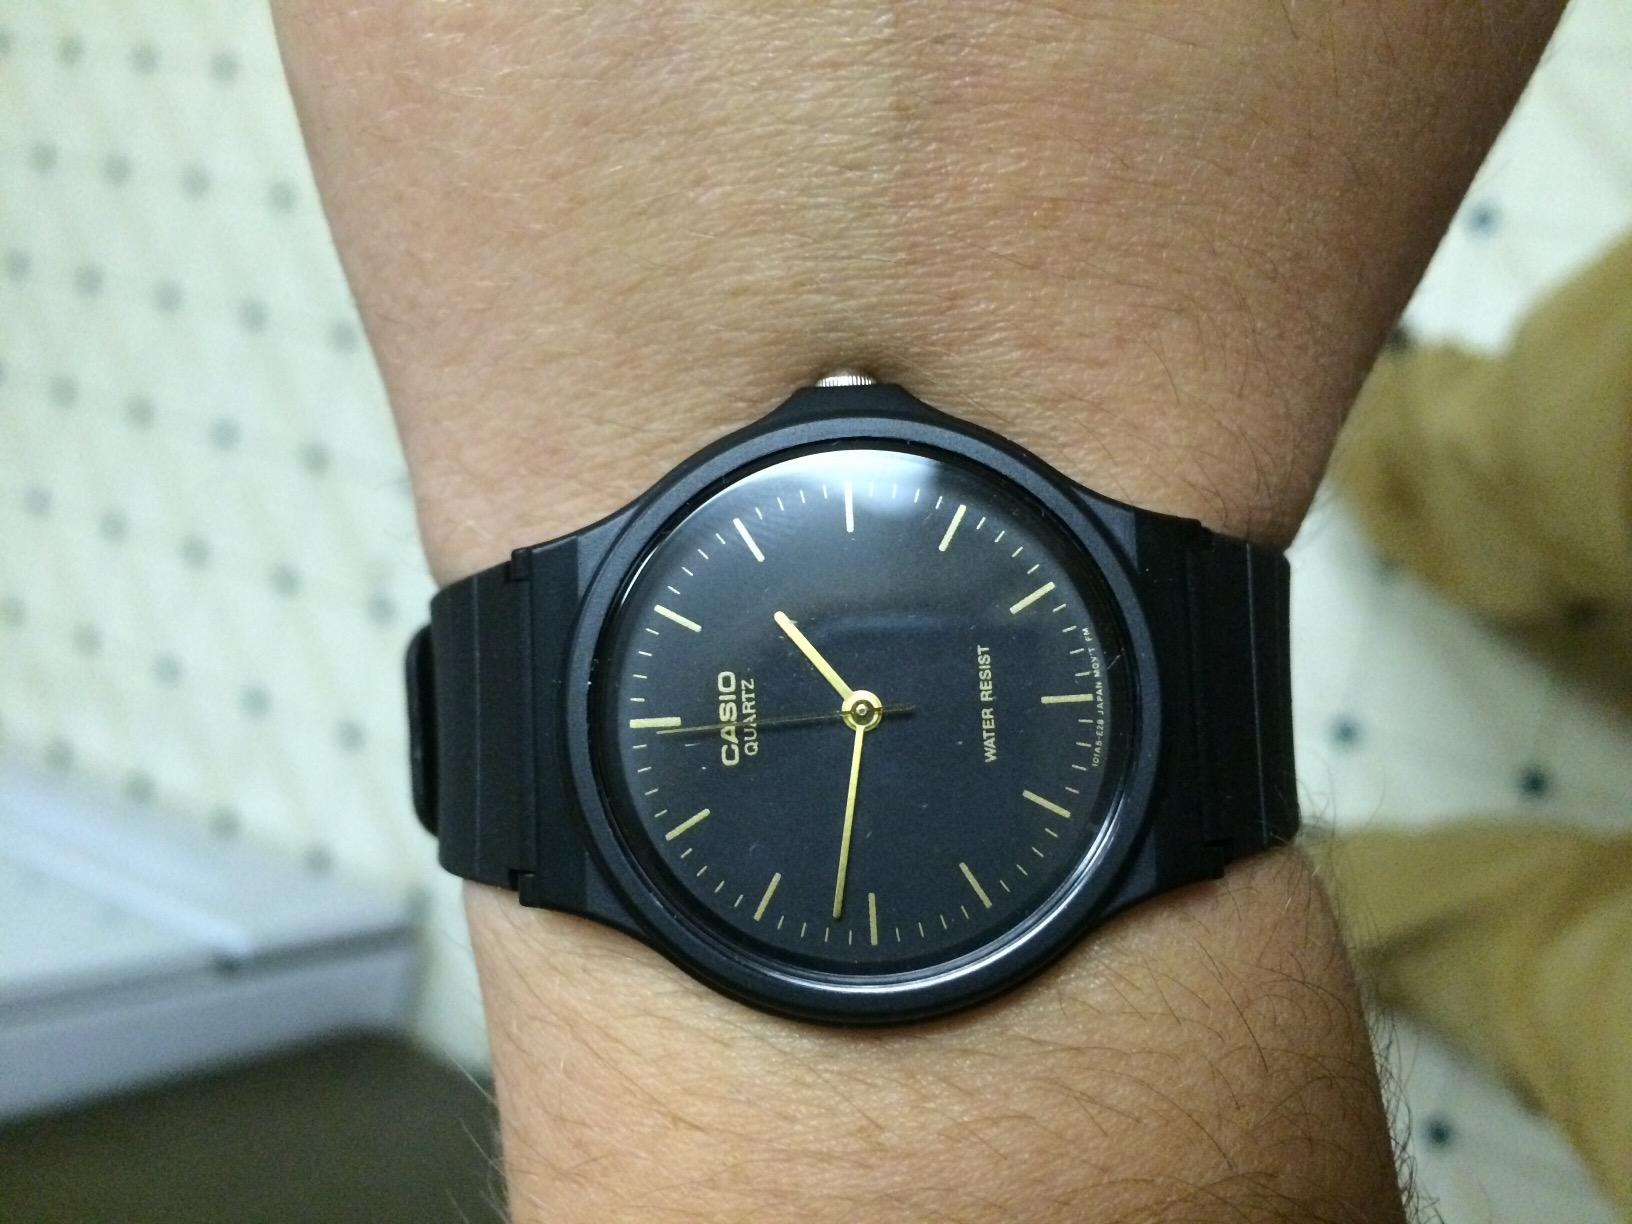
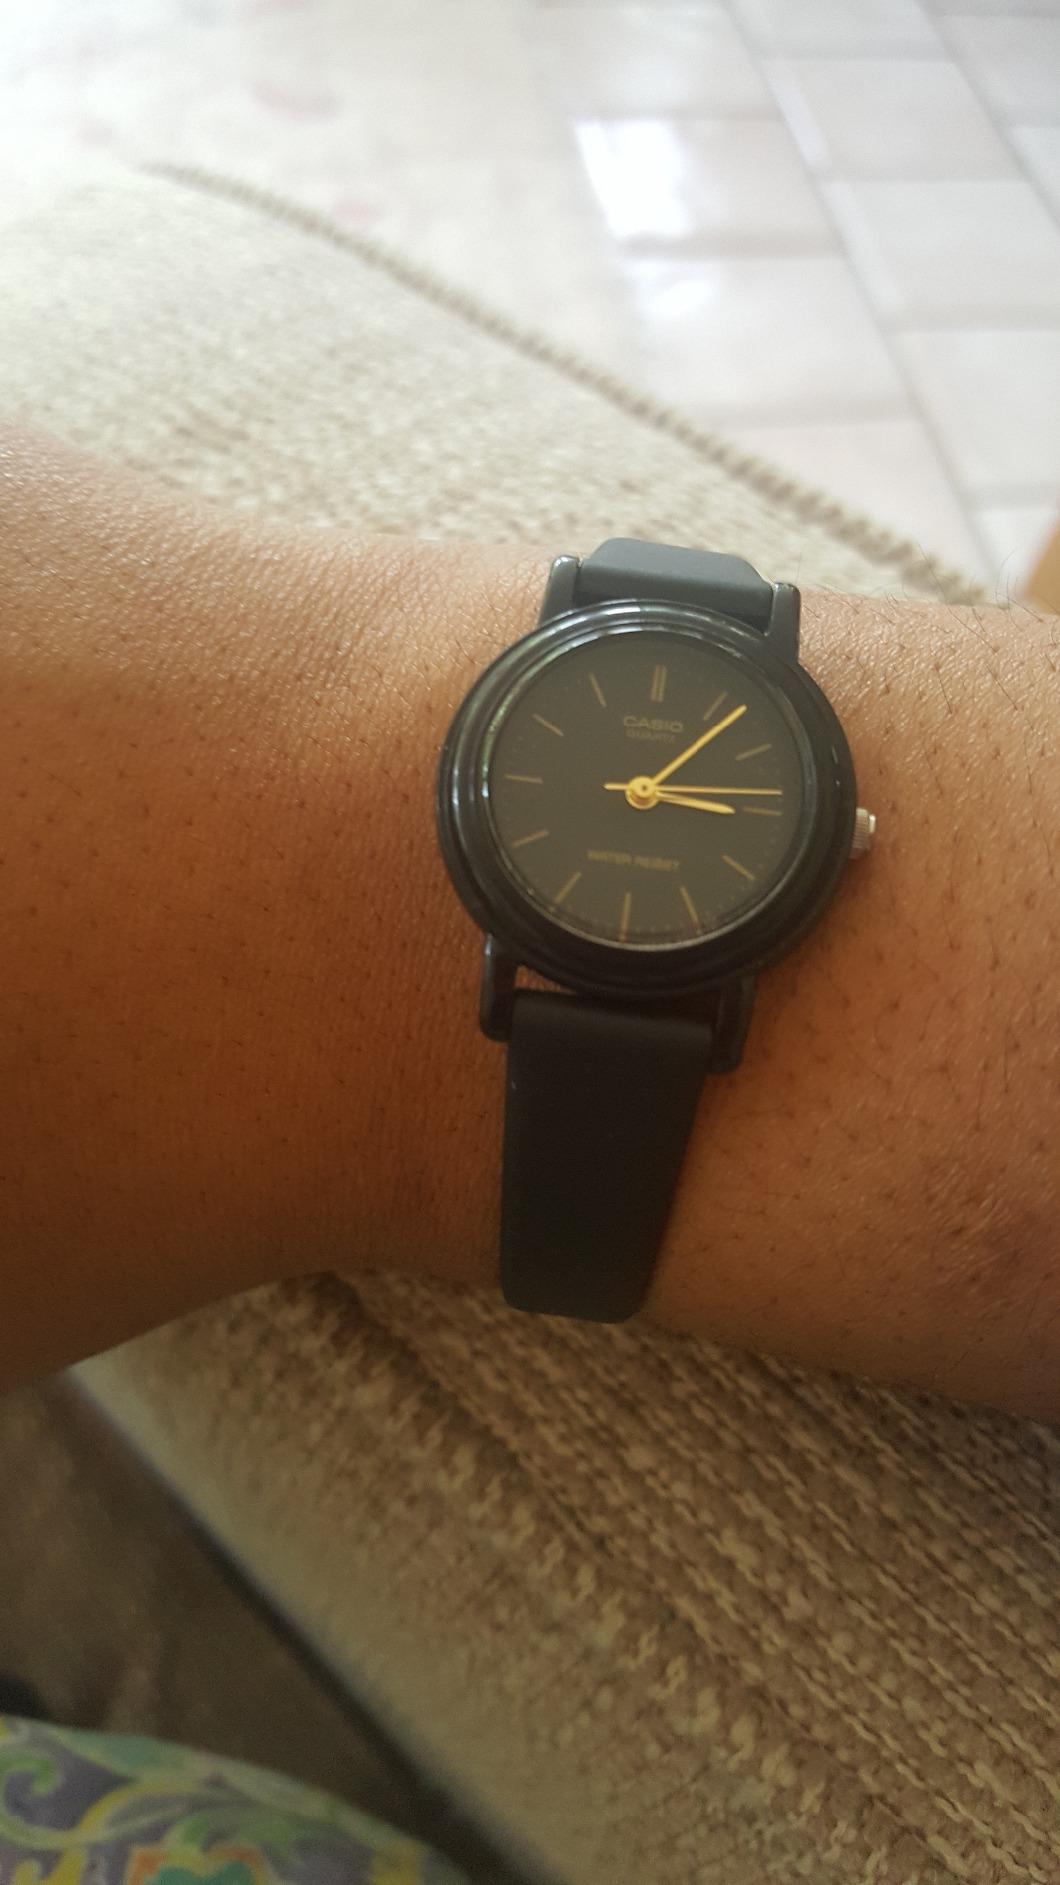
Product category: accessories_watch
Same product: no